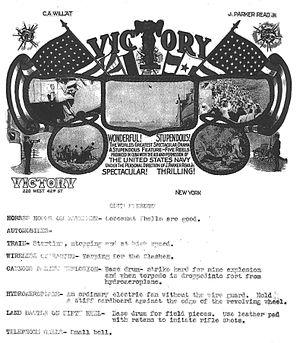
Conducteur de bruitage du film muet américain ""Victory"", réalisé en 1913 par J.Parker Read Jr."
La musique de film est la musique utilisée pour un film, voulue par le réalisateur et/ou le producteur. Il peut s'agir de musique pré-existante, ou de musique composée spécialement pour le film : on parle alors de « bande originale », en anglais « original soundtrack ». Dans ce cas, en France, le compositeur de la bande originale est considéré comme l'un des auteurs du film, au même titre que le ou les scénaristes, et le réalisateur.
Le cinéma muet se caractérise par l’absence de dialogues enregistrés sur un support mécanique qui permettrait leur transport dans une salle et leur audition par un public en même temps qu'il regarderait les images, et par l’absence sur le même support de musique et de bruits ou d’ambiances sonores. En anglais, ce sont les silent films.